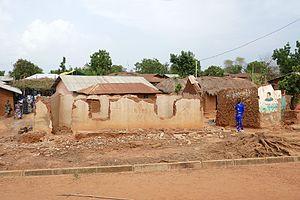
Lokossa (Bénin)
Le déguerpissement est l’opération par laquelle il est fait obligation pour des motifs d’utilité publique à des occupants d’une terre appartenant à la puissance publique de l’évacuer même s’ils ont cultivé ou construit. Il sert donc à mettre fin à une situation d'occupation illégale d'un terrain. Par extension, le terme déguerpissement s'applique aussi à des destructions de bâtiments construits sur des terrains non constructibles.